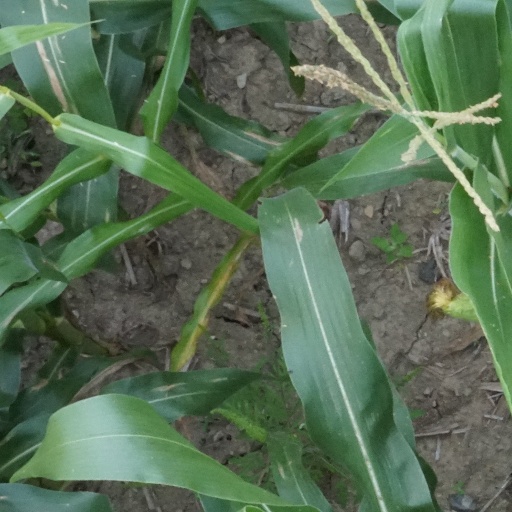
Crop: maize; corn